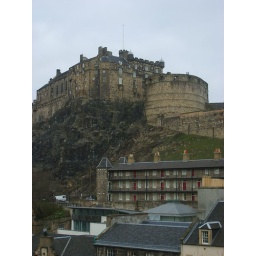
Taken from a 4th floor bedroom in the Apex International Hotel.